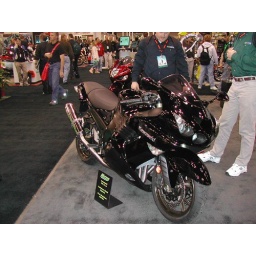
The guy in the blue jacket is about to get scolded by a guy in the Muzzy booth for sitting on the bike.